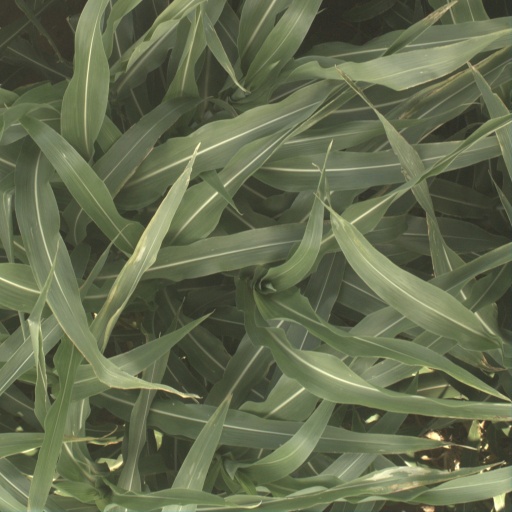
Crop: sorghum